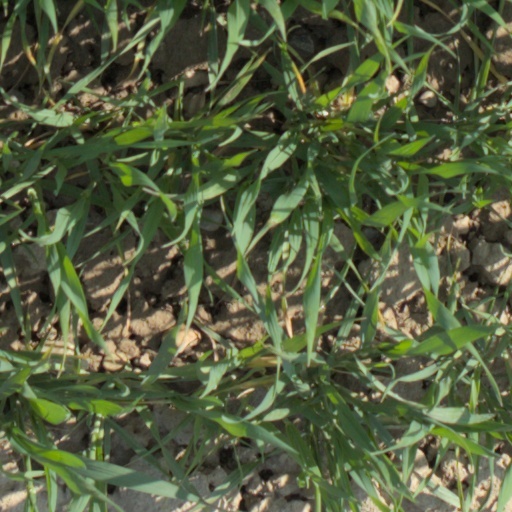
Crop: wheat